Zero-carbon city

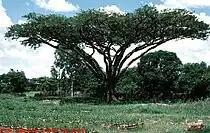
"Vachellia sieberiana" trees support carbon sequestration

Initiatives include replacement of the city's power station with renewable solar power, "Trackless Trams" for transit, smart technologies for electrical grid management, and circular economy technologies to manage and reduce waste. Researchers are also examining fuelwood production and the potential for carbon sequestration in Bulawayo's public green spaces.